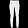
Label: Trouser